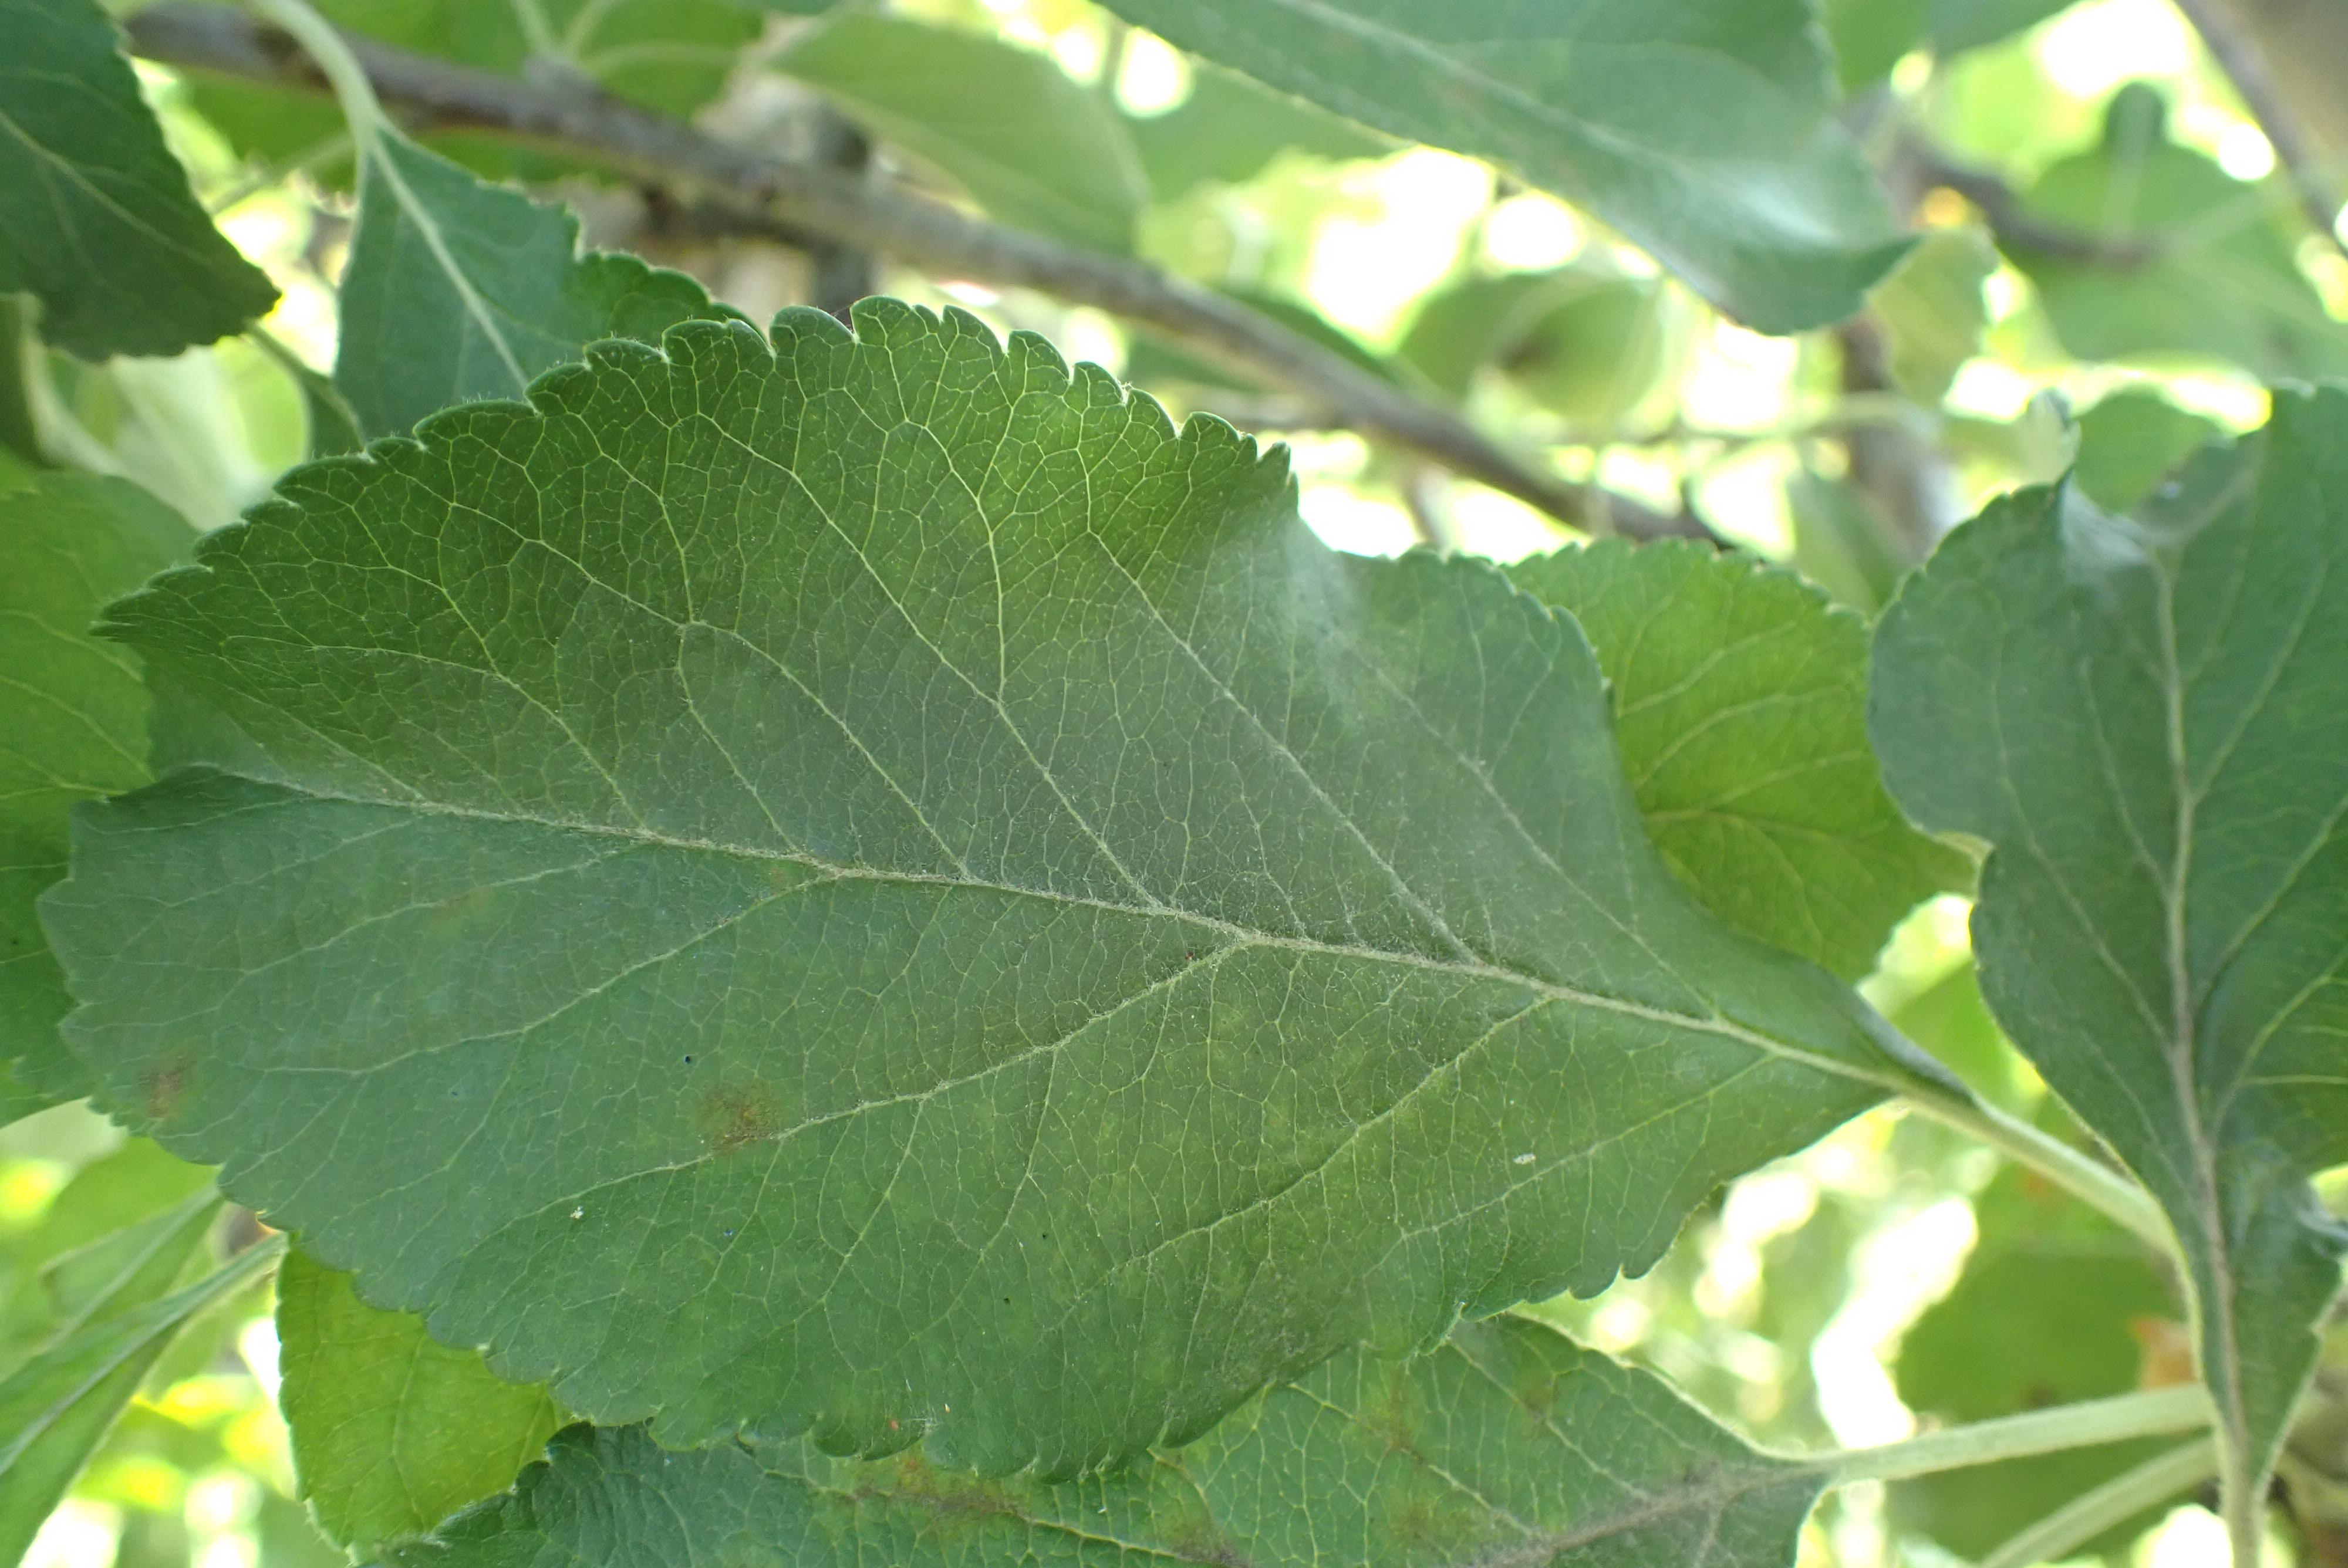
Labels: scab